Town-class cruiser (1910)

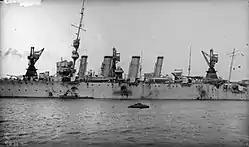
HMS "Chester", showing damage sustained at the Battle of Jutland, 31 May 1916

In 1916, ships of the class also saw action at the Battle of Jutland, the largest surface engagement of the First World War . In 1917, a Sopwith Pup from HMS "Yarmouth" became the first aircraft from a cruiser to shoot down an aircraft, specifically the Zeppelin L23. The ships of the class saw more service than mentioned above, including action against German merchant ships. During the course of the war, two ships of the class were sunk: these were HMS "Falmouth" and HMS "Nottingham", both torpedoed by German submarines.